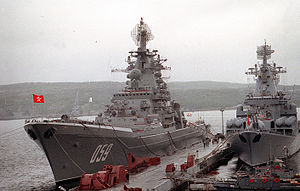
Vojenno-Morskoj Flot SSSR / Historie / 2. verdenskrig
Kirov-klassen, en atomdrevet slagkrydser, 1992
Vojenno-Morskoj Flot SSSR var den maritime gren af Sovjetunionens militær. En anden betegnelse for flåden er Den Røde Flåde.